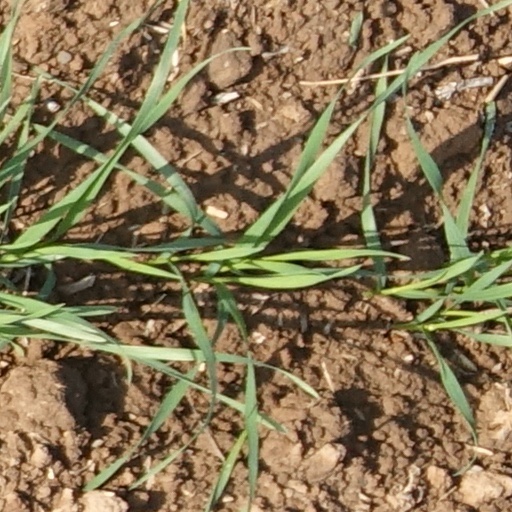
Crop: wheat